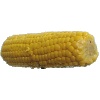
Label: corn